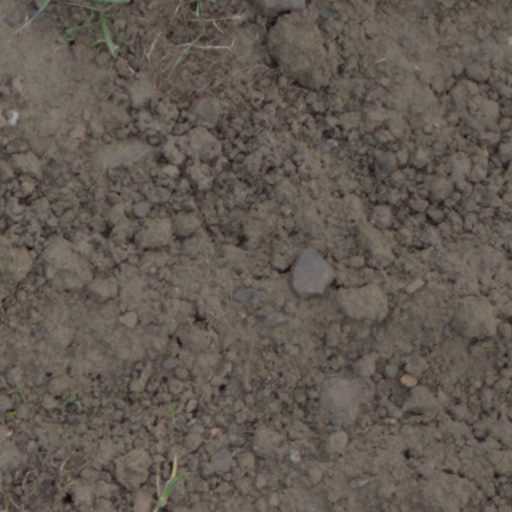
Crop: wheat